798 Art Zone

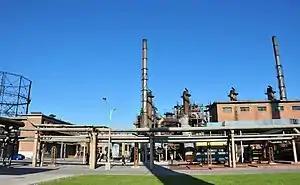
Joint Factory 718

Joint Factory 718 began production in 1957, amid a grandiose opening ceremony and display of Communist brotherhood between China and East Germany, attended by high officials of both countries. The first director was Li Rui (李瑞), who had been involved in the early negotiations in Berlin.